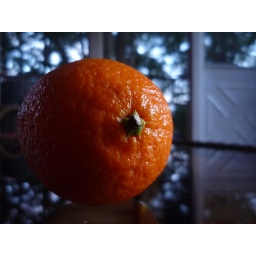
I LOVE clementines, and combining blue and orange in my photo!